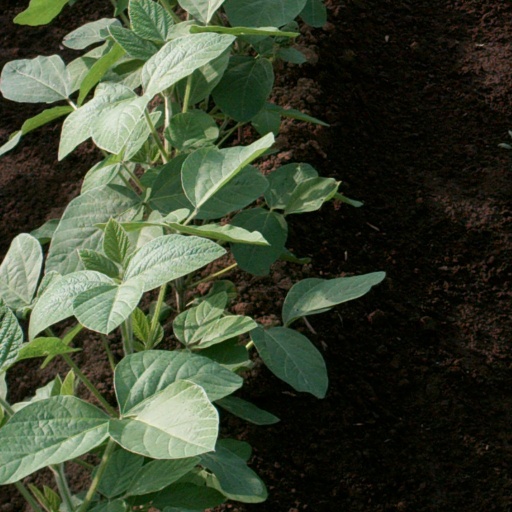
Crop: soybean